Mimosa (cocktail)

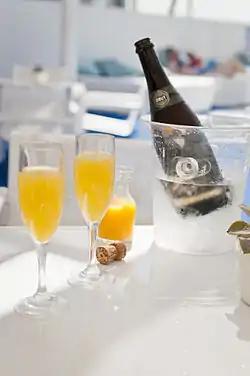
Two mimosas

A mimosa cocktail consists of champagne (or other sparkling wine) and chilled citrus juice, usually orange juice. It is often served in a tall champagne flute at festive occasions such as brunch, weddings, or as part of business or first class service on some passenger railways and airlines. The mixing ratio varies.